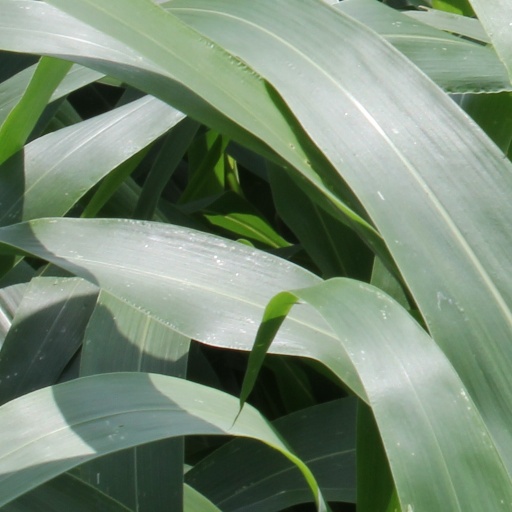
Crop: sorghum